Michel Irat

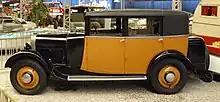
Musée Automobile Reims Champagne

The Michel Irat was a French automobile manufactured from 1929 until 1930 in Paris.